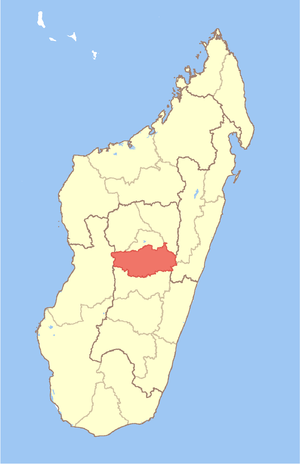
Le Vakinankaratra est l'une des vingt-deux régions de Madagascar. Elle est située dans la Province de Tananarive, au centre de l'île.